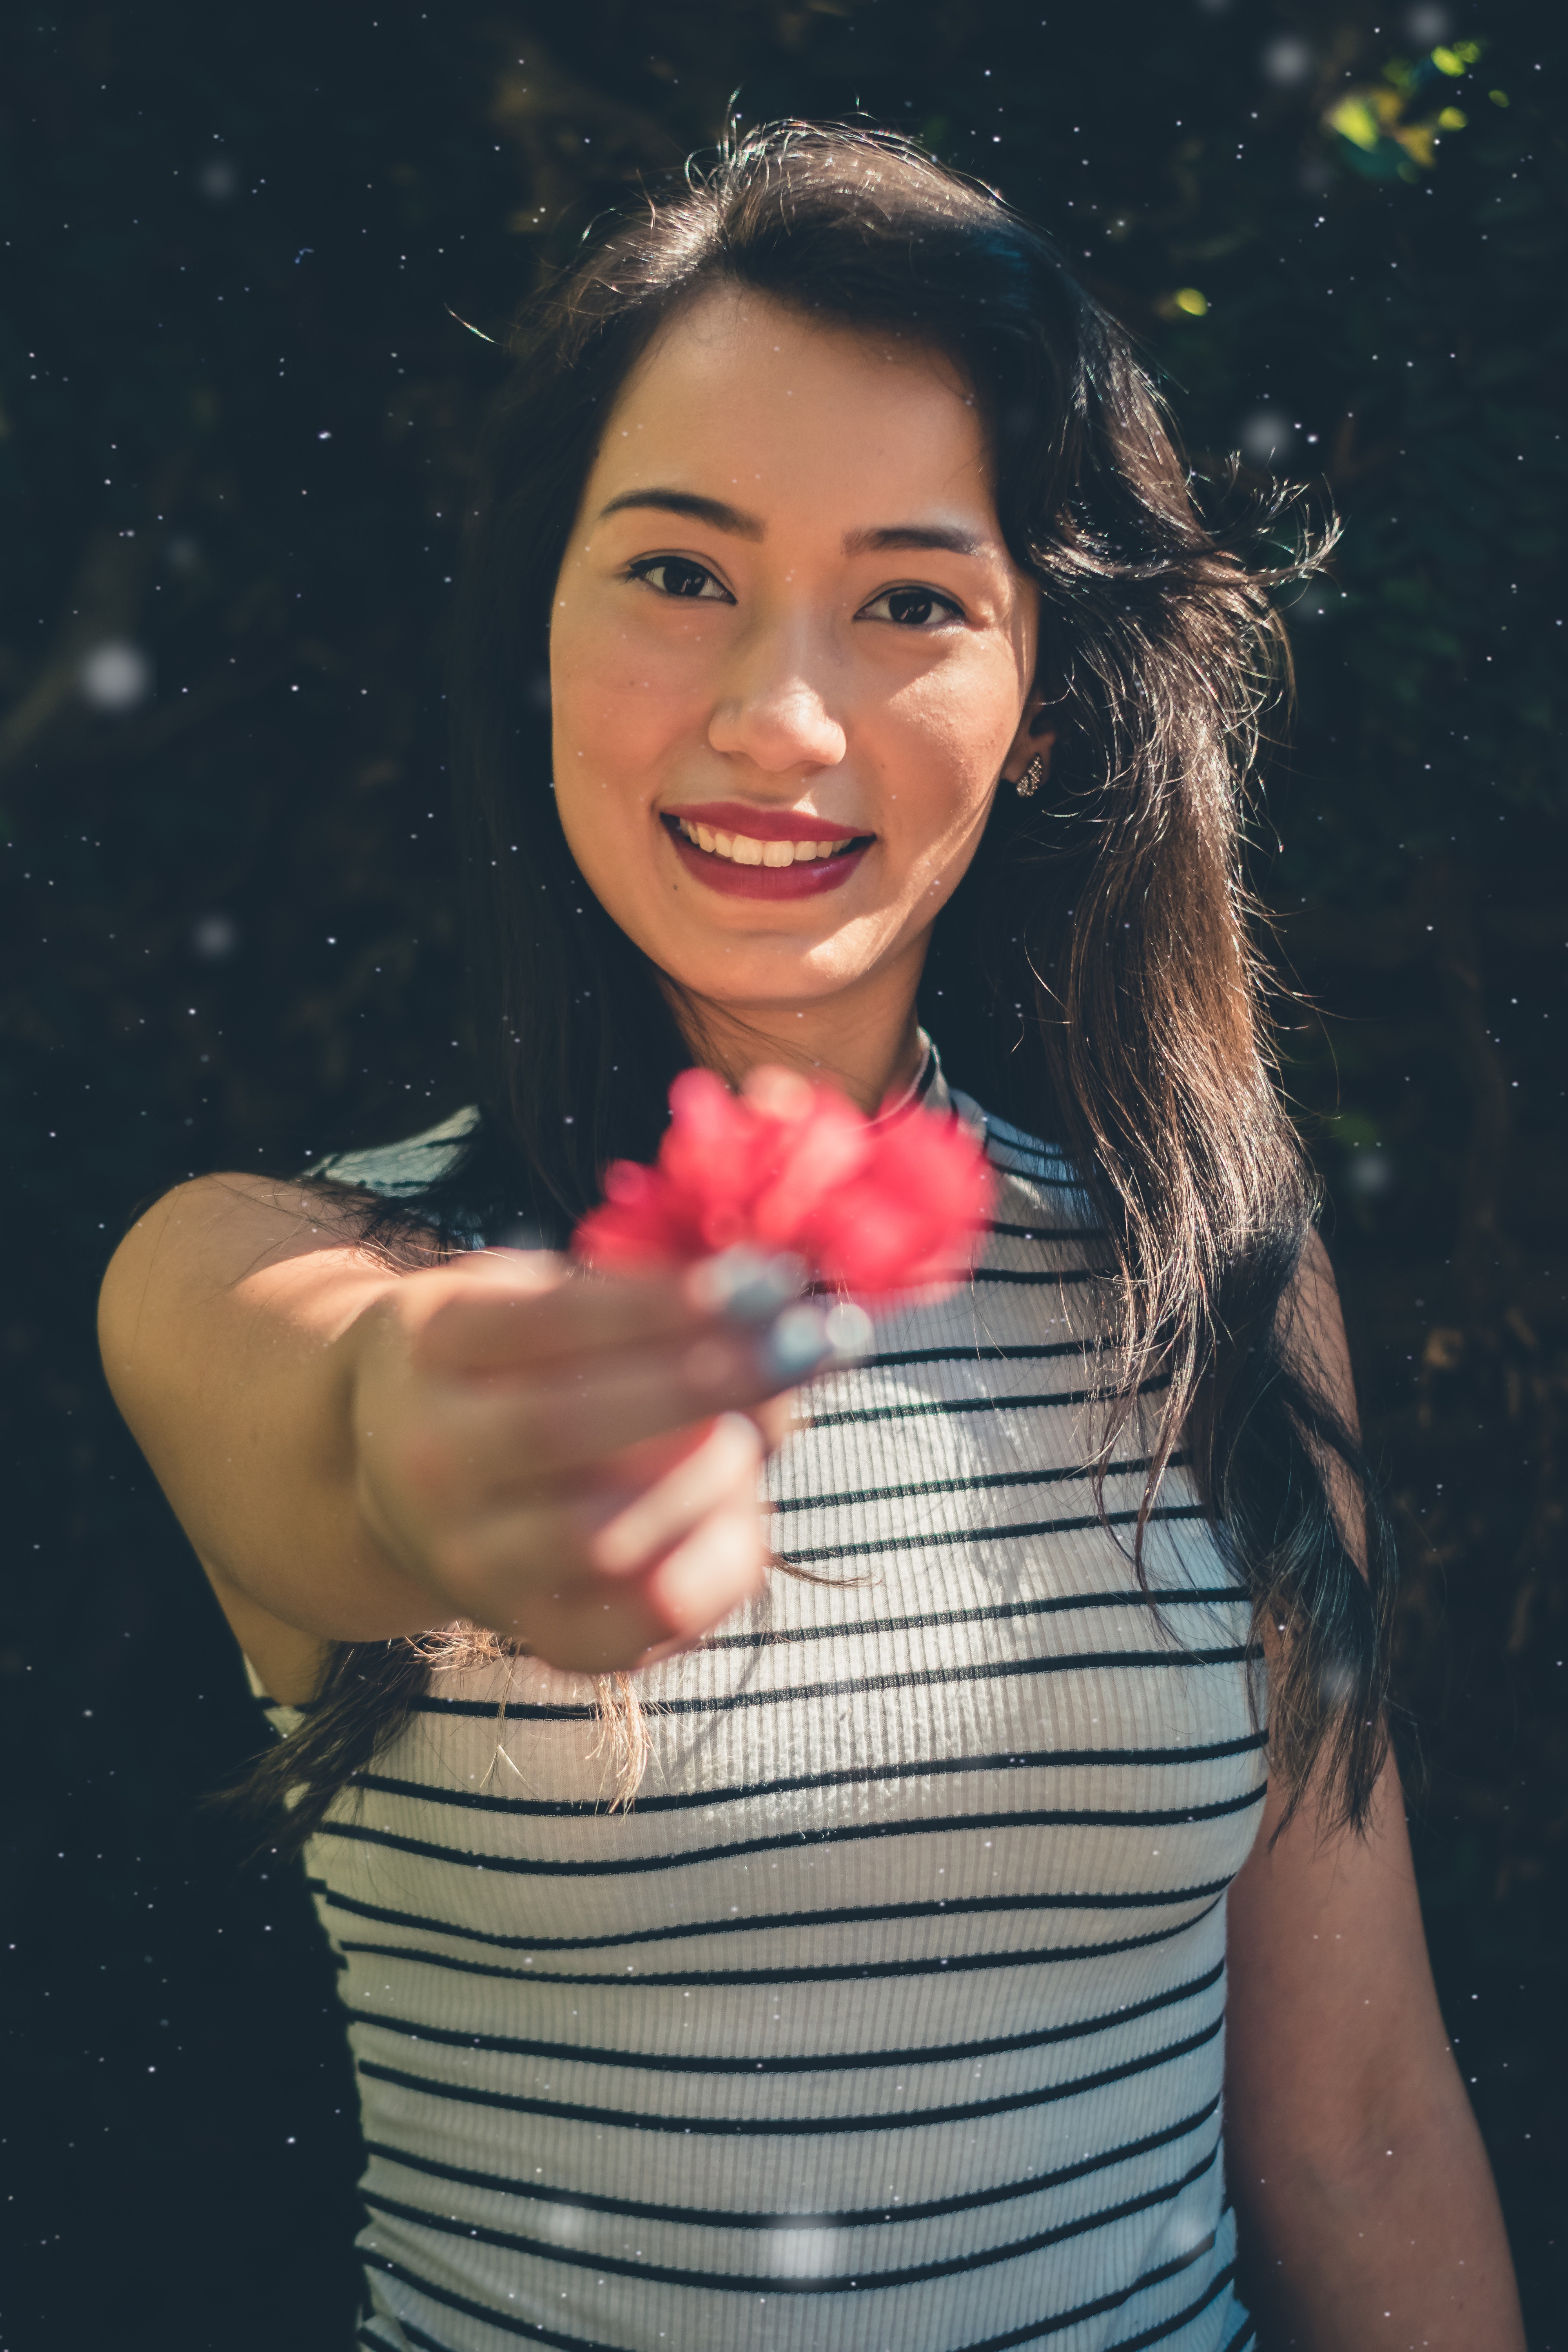
lady, lip, beauty, smile, photography, hand, photo shoot, finger, black hair, flash photography, long hair, brown hair, balloon, flower